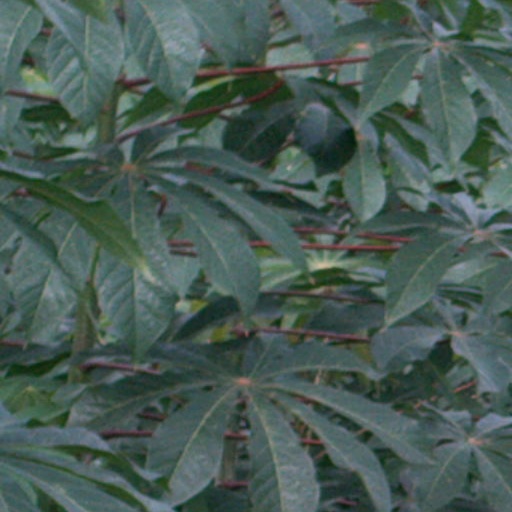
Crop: cassava